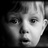
Emotion: surprise